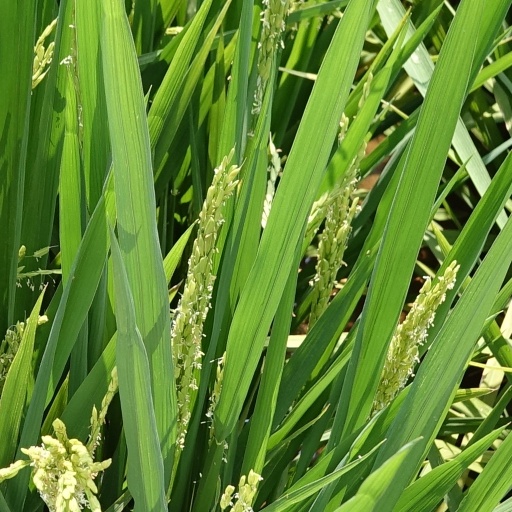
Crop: rice